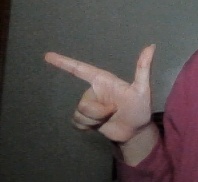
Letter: yaa